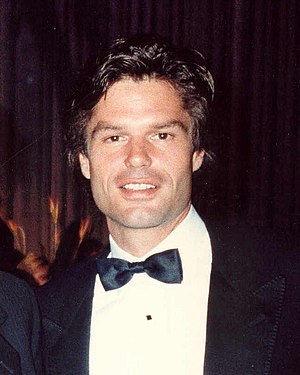
Harry Hamlin
Harry Robinson Hamlin er en amerikansk skuespiller. Hamlin er kendt for sin rolle som Perseus i fantasy-filmen Titanernes kamp fra 1981, og som Michael Kuzak i den juridiske drama-serien LA Law.